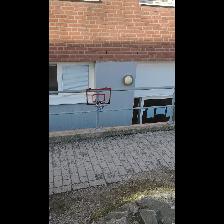
Label: NonHuman